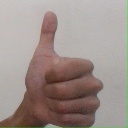
अक्षर: थ